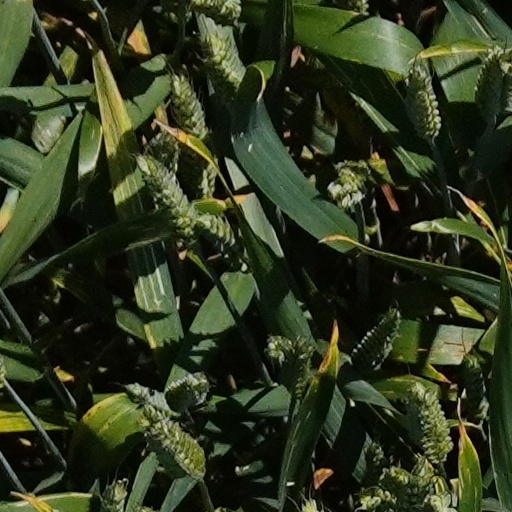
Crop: wheat